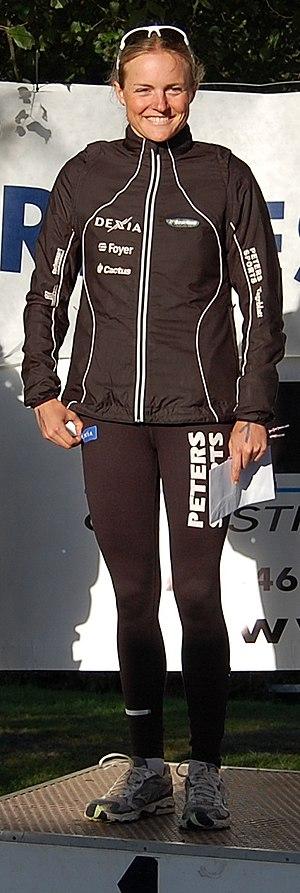
Podium de l'International Weiswampach Triathlon en 2007. 1er Liz May